Expo 2010 pavilions

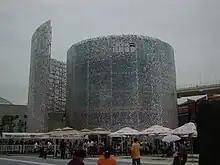
Latvia Pavilion

The Italy Pavilion, dubbed "The City of Man," was composed of 20 functional modules which could be assembled freely.